Criticism of Google

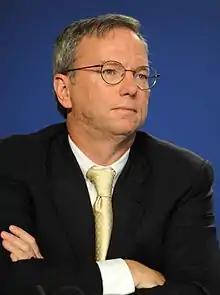
Eric Schmidt, former executive chairman of Google

Eric Schmidt, Google's chief executive, said in a 2007 interview with the "Financial Times": "The goal is to enable Google users to be able to ask the question such as 'What shall I do tomorrow?' and 'What job shall I take?. Schmidt reaffirmed this during a 2010 interview with "The Wall Street Journal": "I actually think most people don't want Google to answer their questions; they want Google to tell them what they should be doing next."